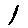
Label: 1